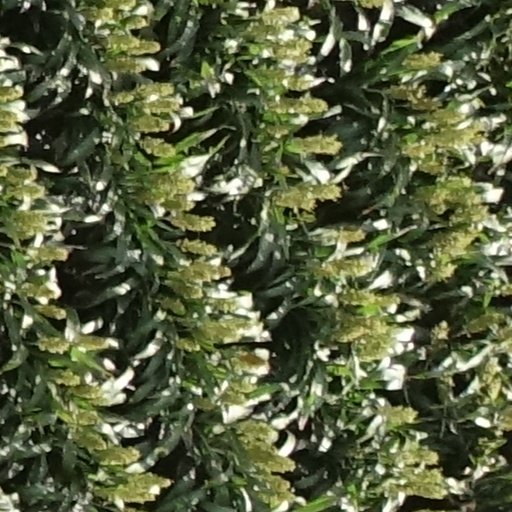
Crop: sorghum